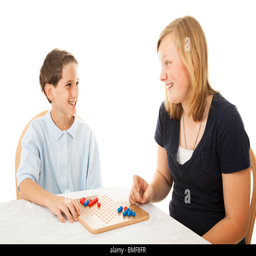
brother and sister play a board game together .